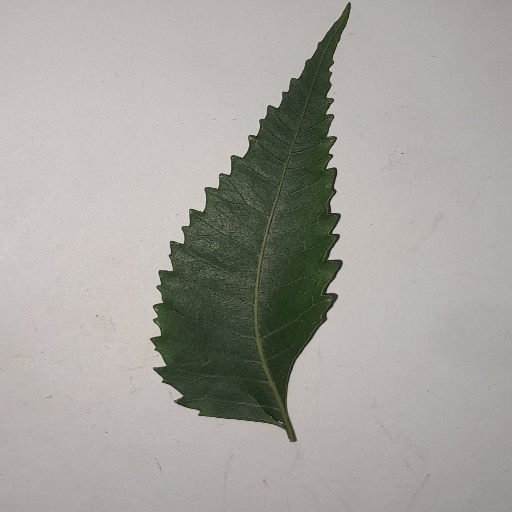
Species: Neem
Leaf condition: Healthy Leaf